Gharnati music

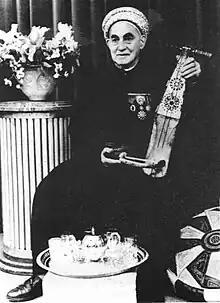
Hadj Larbi Bensari, an emblematic figure of the school of Tlemcen (Ghernati) of the 20th century

Gharnati (Arabic: الغرناطي), refers to an Algerian variety of Andalusian classical music originating in Tlemcen. Its name is derived from the Arabic name of the city of Granada. Gharnati has also become an established tradition in other cities in western Algeria, such as Oran and Sidi-Bel-Abbès. In the 20th century it also spread to Morocco after being brought over by Algerian families who moved there fleeing French colonial rule in Algeria, and eventually founding conservatories in cities like Oujda and Rabat.